Catholic University of the Maule

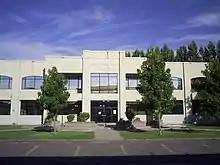

Catholic University of Maule (UCM) is a university in Maule, Chile. It is a derivative university part of the Chilean Traditional Universities.